Rest area

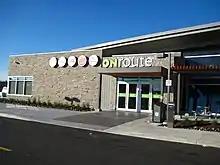
An ONroute service centre in Kingston, Ontario. The province has a number of ONroute service centres along its highway network.

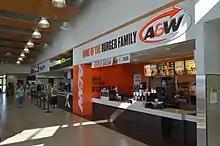
Interior of an ONroute in Cambridge, which accommodates several fast food restaurant outlets, typical of Ontario service centres.

In Canada, roadside services are known as service centres in most provinces. In some instances, where there are no retail facilities, they may be known as rest areas or text stops ('halte-texto' in French). Most service centres are concentrated along Ontario's 400-series highway and Quebec's Autoroute networks, while rest areas are found along the highway networks of all provinces, and the Trans-Canada Highway.